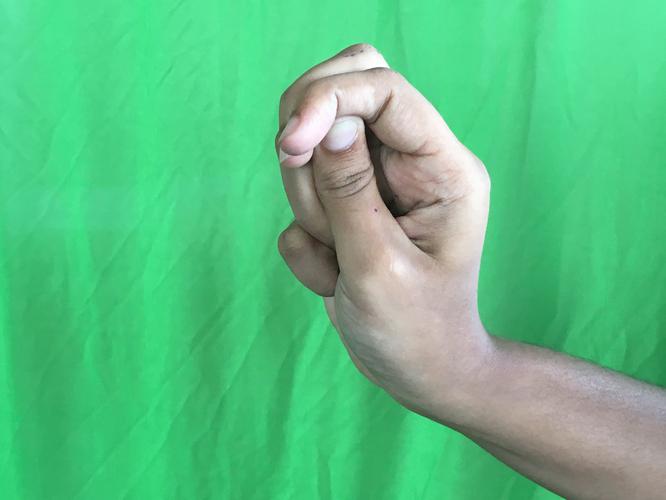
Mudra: Katakamukha_2
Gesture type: single_hand